U Get What U Kiss

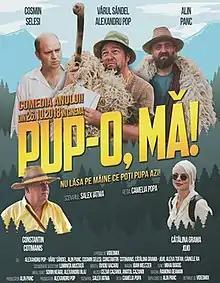
Film poster

U Get What U Kiss is a 2018 Romanian comedy film directed by Camelia Popa and starring Alexandru Pop, Cosmin Seleși, Alin Panc, Cătălina Grama, Mărioara Sterian, Constantin Drăgănescu, Vladimir Găitan, Eugenia Maci and Constantin Cotimanis.